Burlington (Barboursville, Virginia)

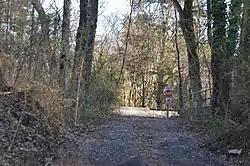
Property entrance

Burlington is a historic plantation house located near Barboursville, Orange County, Virginia. The main house was built in 1851–1852, and is a two-story, three-bay, T-shaped residence with a shallow hipped roof in the Greek Revival style. It has a traditional I-house plan with an ell addition. The front facade features a portico with six Greek Ionic order columns with a plain entablature. It has a Jeffersonian Chinese lattice balcony cantilevered on the second floor. The exterior and interior detailing is derived almost entirely from Asher Benjamin's "The Practical House Carpenter", 1830 edition. The house was built by James Barbour Newman, nephew of Governor James Barbour.